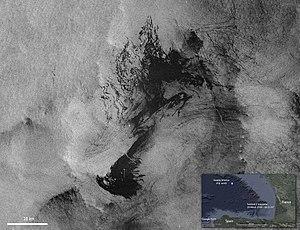
Le Grande America est un cargo porte-conteneurs-roulier italien de la classe Grande Africa appartenant à la société Inarme, du groupe napolitain Grimaldi. Il a été construit en 1997 par Fincantieri au chantier naval de Palerme, en Italie.